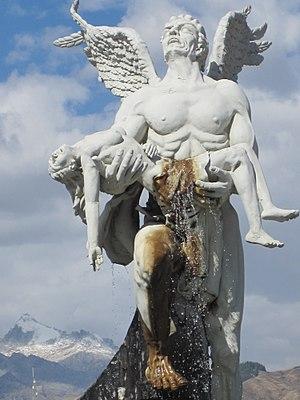
La « Très Noble et Généreuse Ville de Huaraz » et « Capitale de l'Amitié Internationale » se situe dans la partie centrale de la Cordillère des Andes péruvienne, au centre du département de Ancash, sur la rive droite de la rivière Santa à 3 052 m d'altitude dans la vallée Callejón de Huaylas.